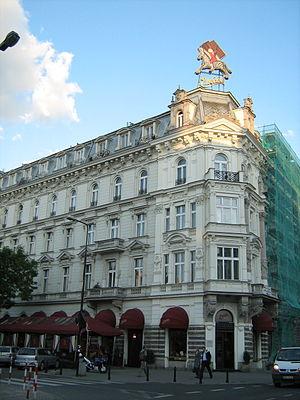
Zuzanna Ginczanka, nom de plume de Sara Ginzburg est une poétesse polonaise de l'entre-deux-guerres. Même si elle a publié qu'un seul recueil de poésie au cours de sa vie, son livre O centaurach crée la sensation dans les cercles littéraires de Pologne. Elle est arrêtée et exécutée dans Cracovie peu de temps avant la fin de la Seconde Guerre mondiale.